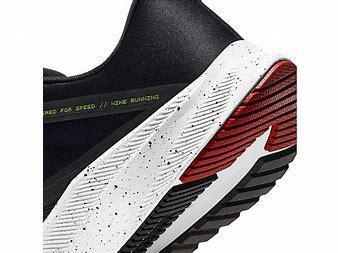
Brand: Nike
Model: Quest 3